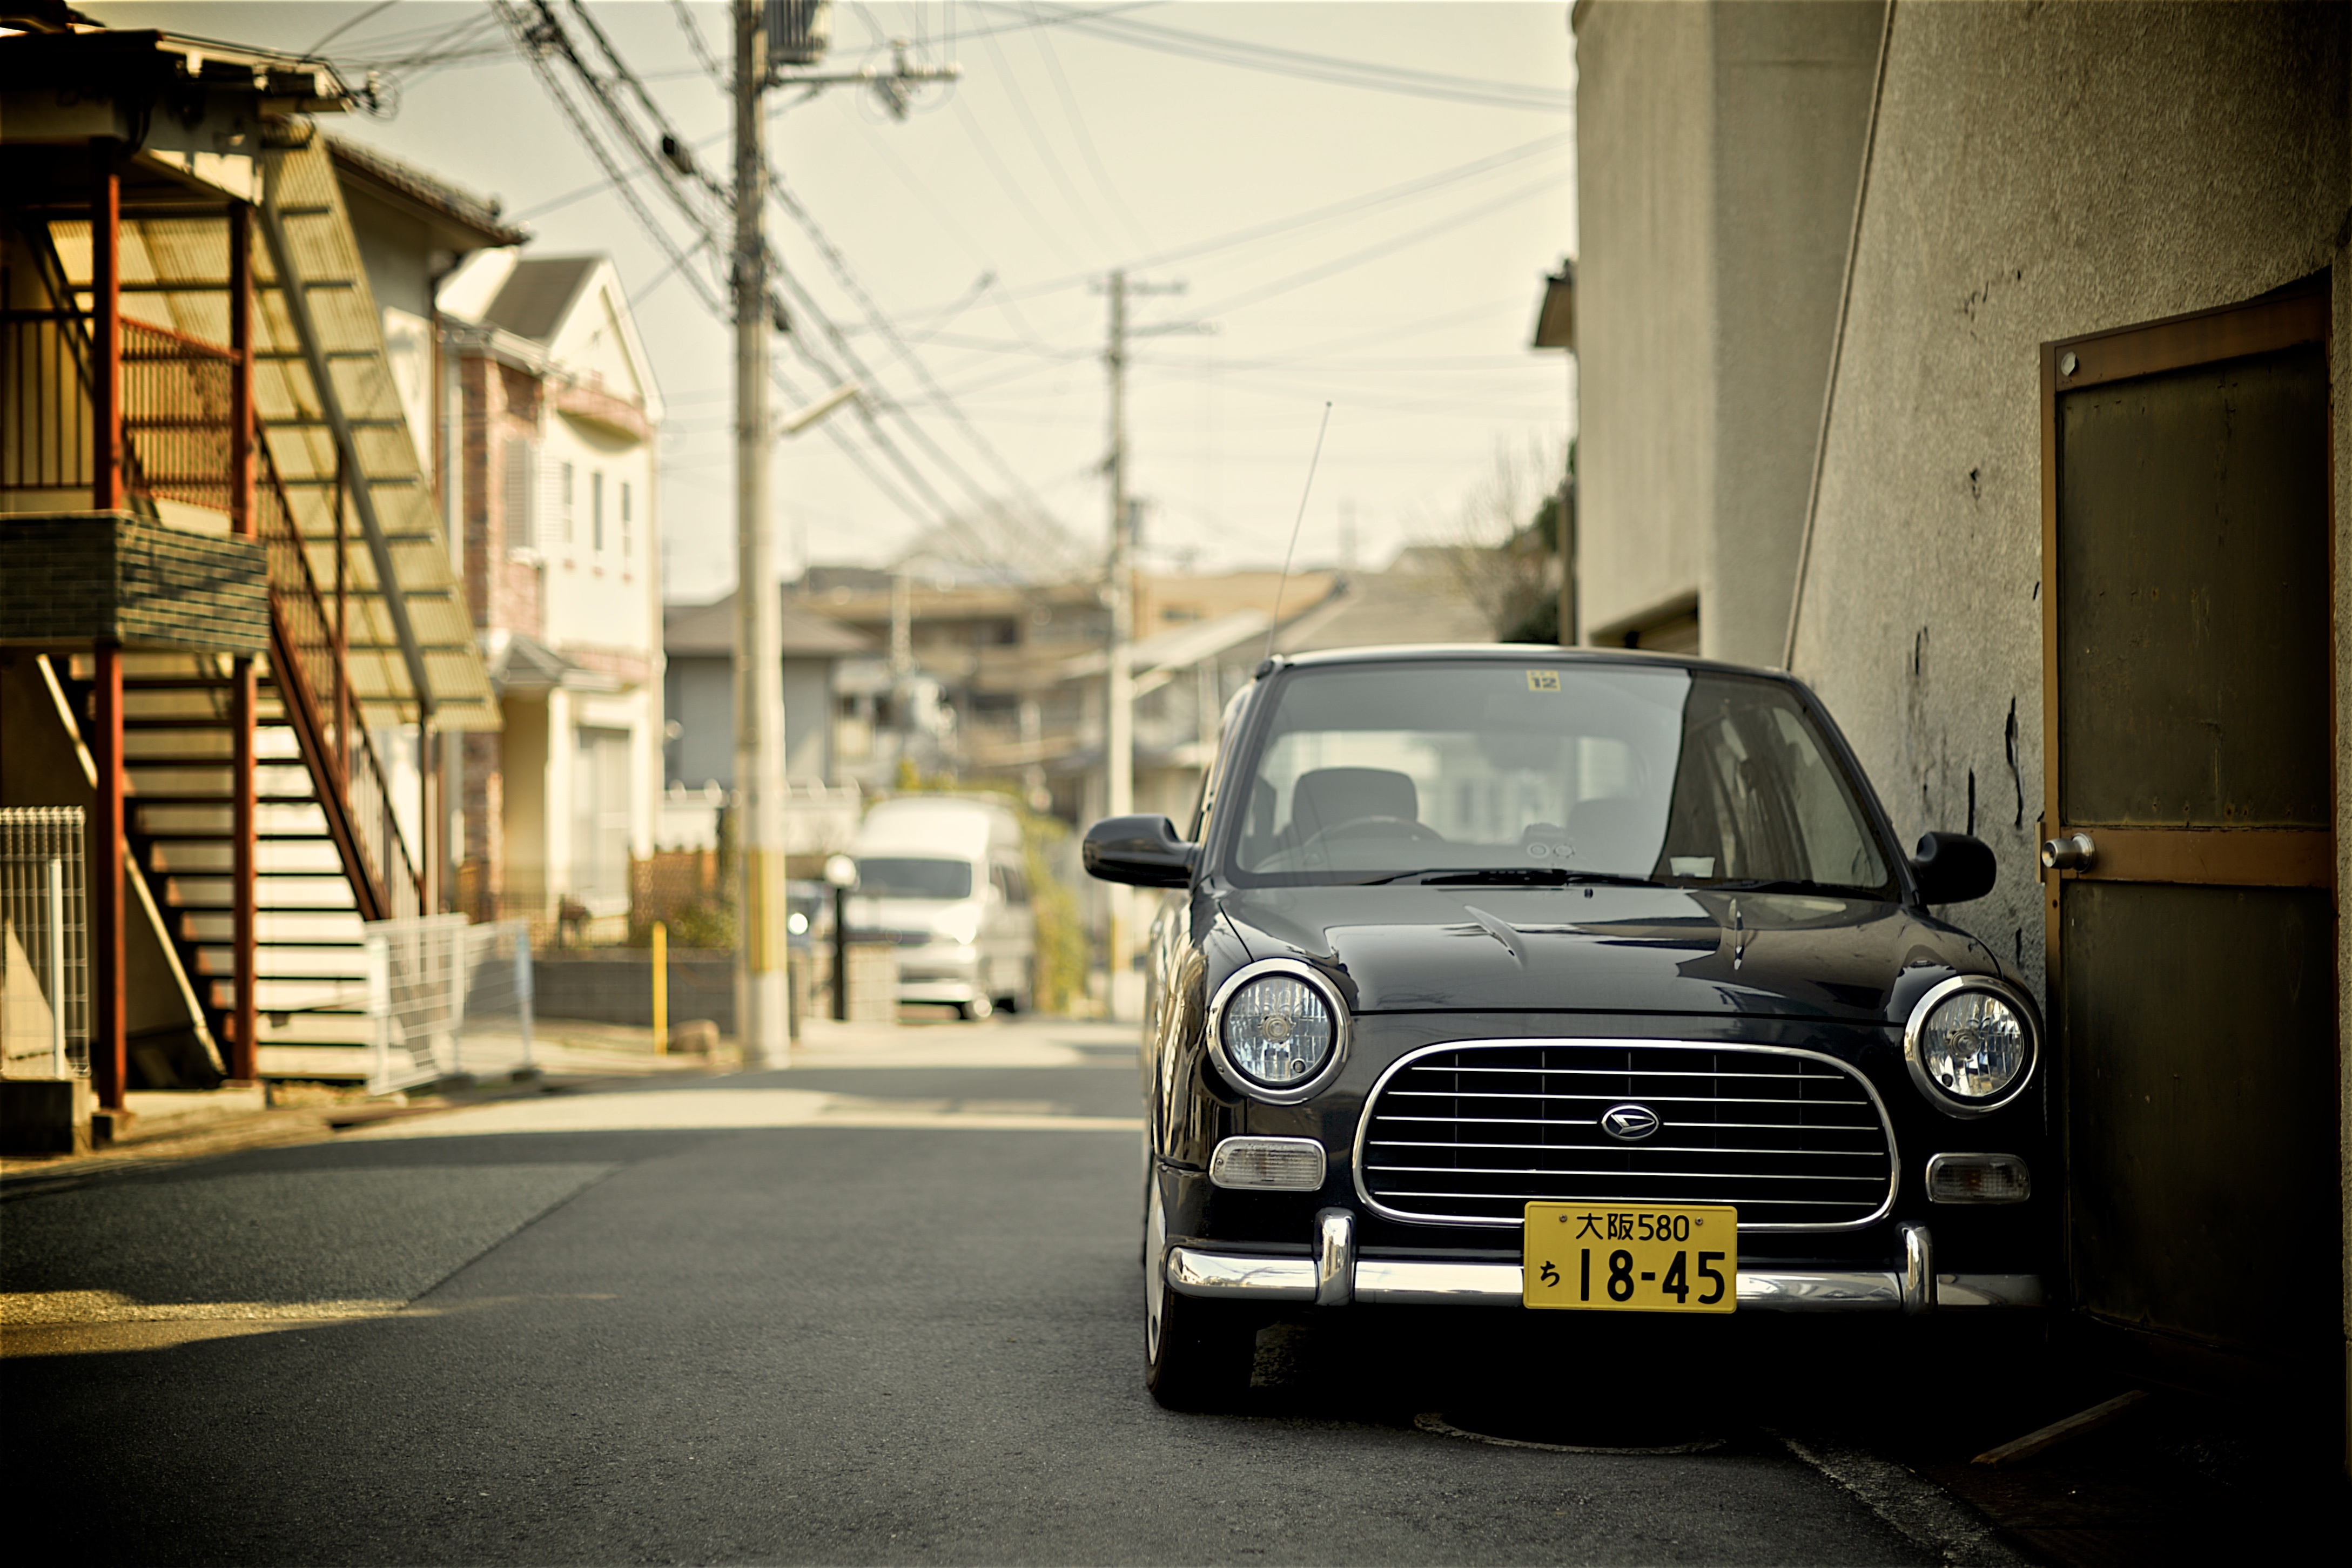
road, car, vintage, automobile, retro, vehicle, mini cooper, mini, city car, land vehicle, automobile make, automotive exterior, automotive design, subcompact car